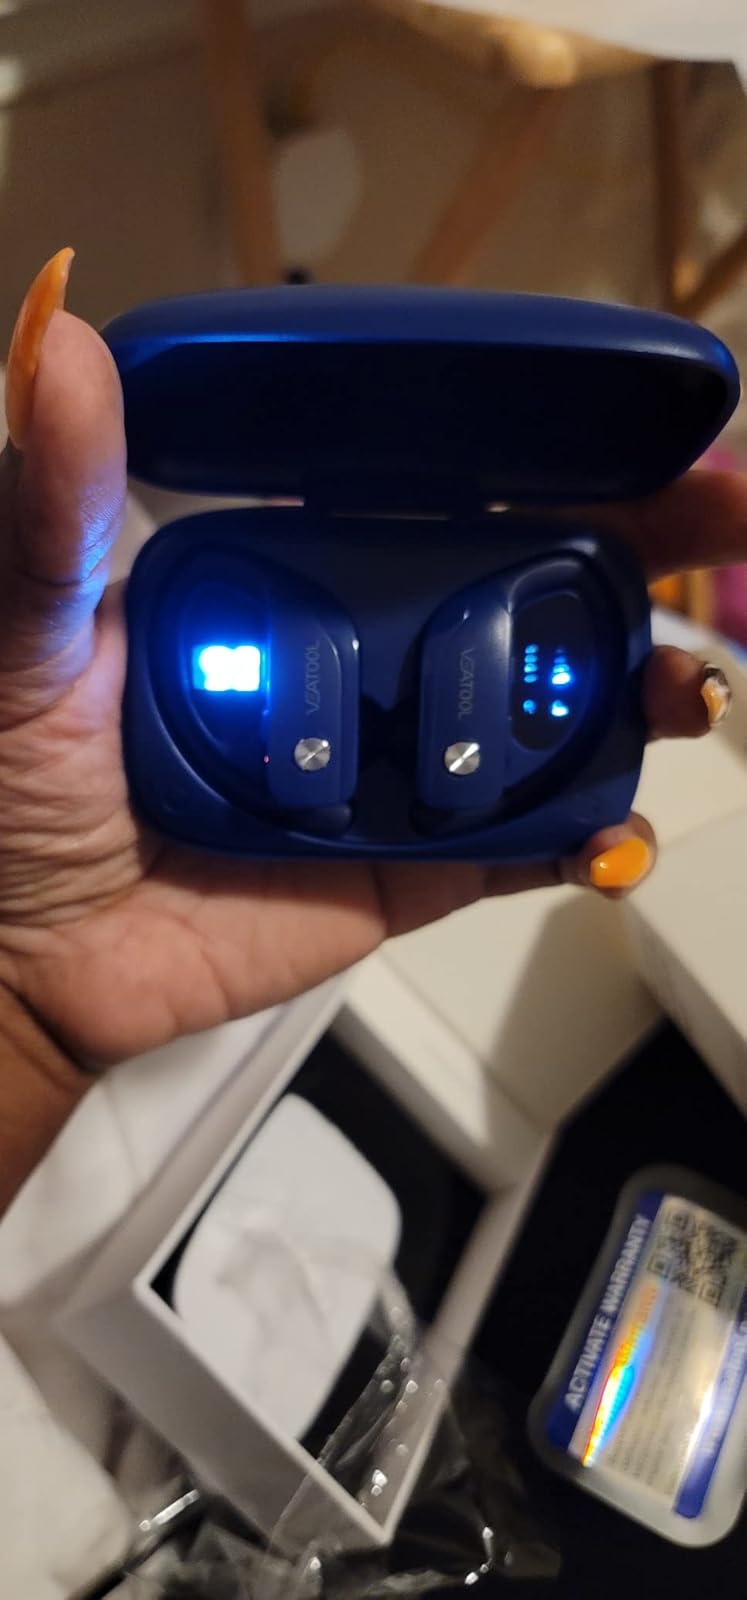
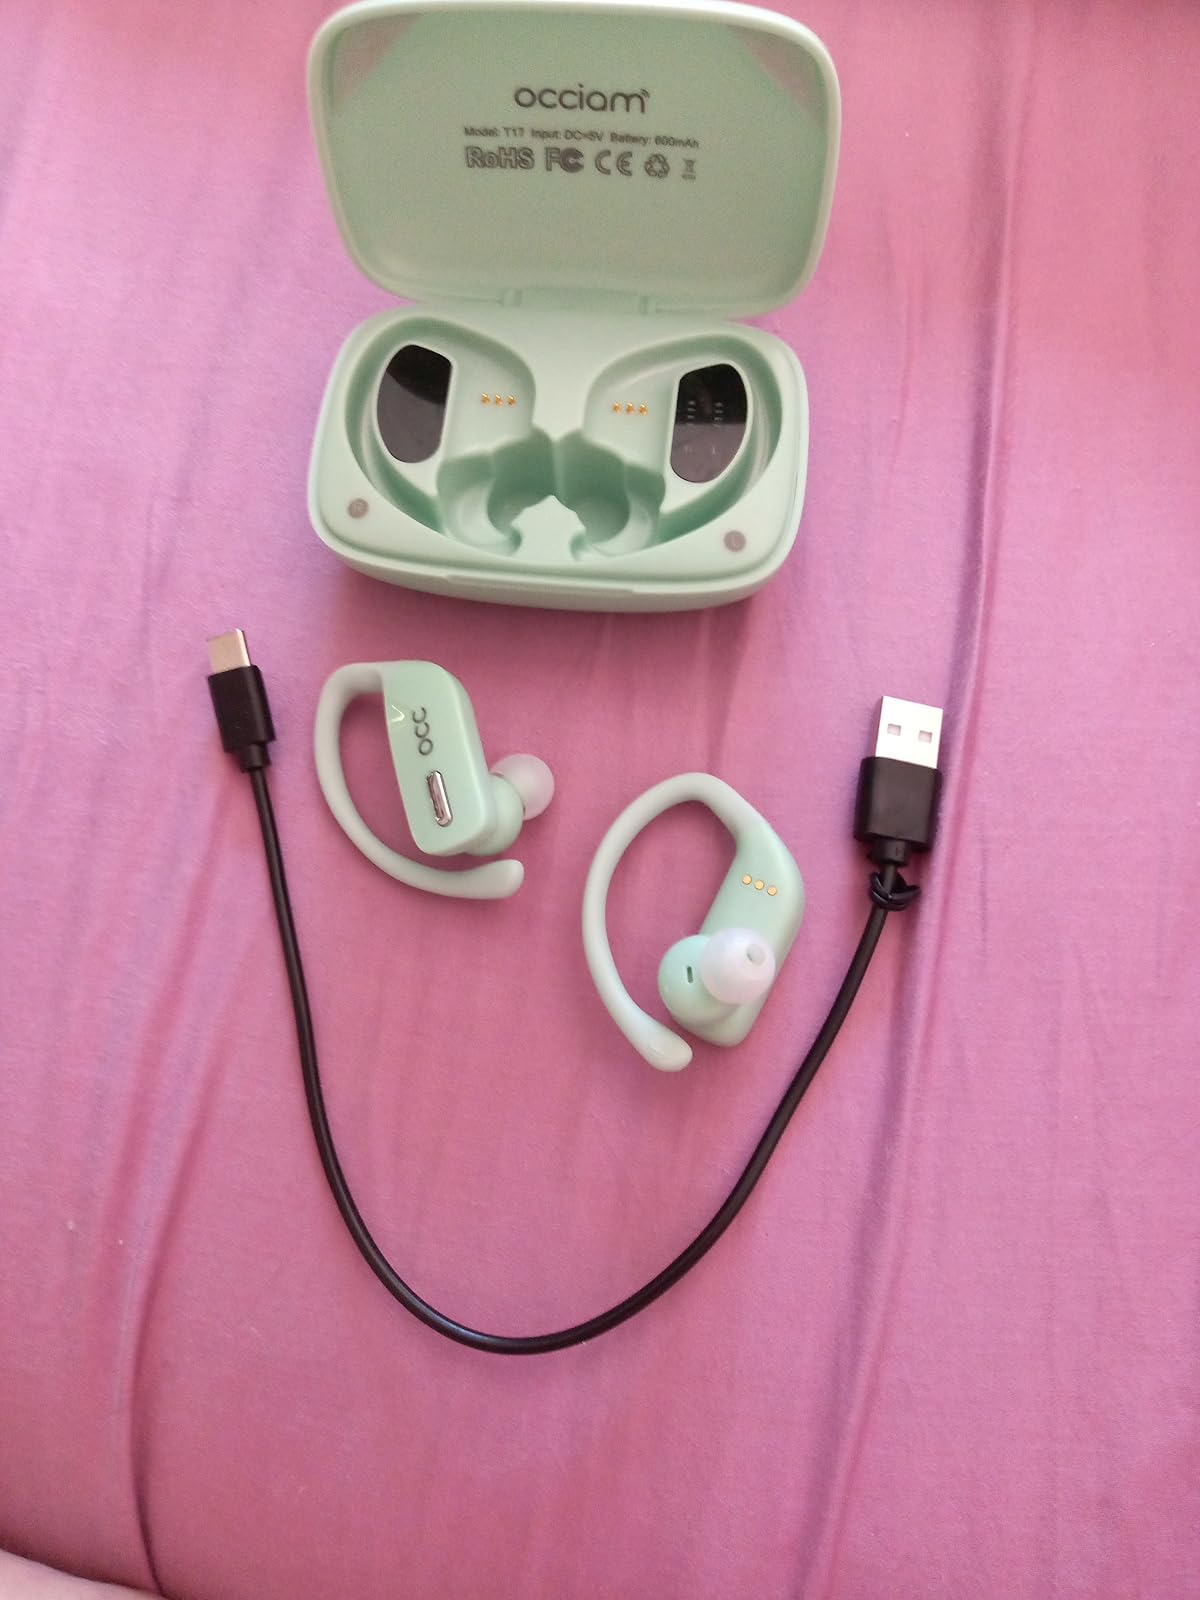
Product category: earbuds
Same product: no